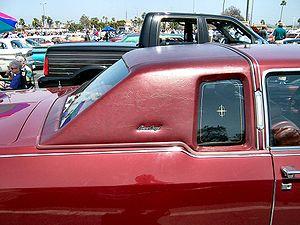
Le terme « opera windows » désigne les petites vitres latérales situées dans le montant de custode d’une voiture. Traditionnellement proposées avec un toit en vinyle, elles sont caractéristiques des voitures américaines des années 1970 et 1980. L’appellation se réfère aux petites vitres installées sur les portes des loges d’un théâtre.